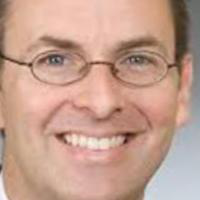
Age group: age 41-55